The Rachel Divide

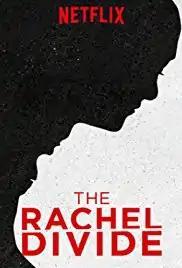
Promotional poster

The Rachel Divide is a 2018 documentary about the controversial life of Rachel Dolezal, also known as Nkechi Diallo, an American woman of white parentage who identifies as black, and was forced to resign as president of the NAACP chapter in Spokane, Washington when her race and ancestry were exposed. The film was directed by Laura Brownson and distributed by Netflix, originally airing on April 27, 2018.